Dean House (Texarkana, Arkansas)

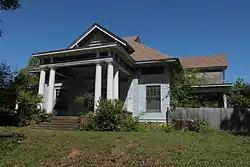

The Dean House is a historic house at 1520 Beech Street in Texarkana, Arkansas. It is a two-story wood-frame house, built in 1911 for Thomas Mercer Dean, a local farmer and lumberman. Its principal distinguishing feature is its large Colonial Revival portico, with paired two-story Tuscan columns supporting an elaborate entablature. Porches wrap around the north and east sides of the house, and there is a porte-cochère at the southern corner.